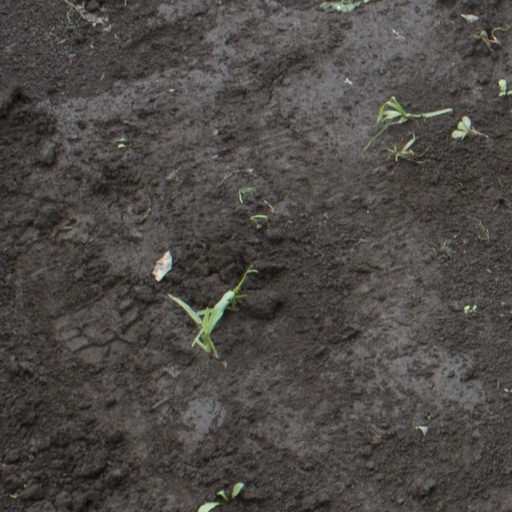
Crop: soybean